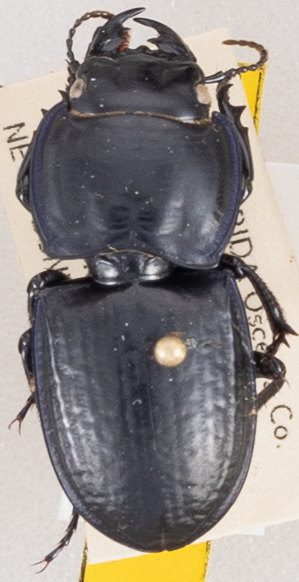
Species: Pasimachus sublaevis
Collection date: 2019-08-27
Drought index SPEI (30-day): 1.362
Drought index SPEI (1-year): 0.782
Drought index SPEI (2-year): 1.69